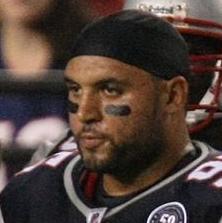
Age: 28